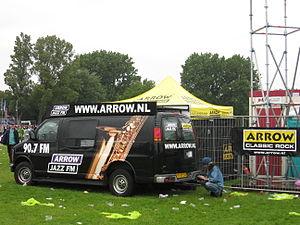
Sublime est une station de radio privée néerlandaise, appartenant au groupe Exceed Jazz. Elle était la station-sœur de Arrow Classic Rock.